Gina Miller

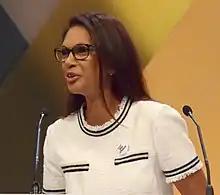
Miller in 2018

Gina Nadira Miller (' Singh"'; born 19 April 1965) is a Guyanese-British business owner and activist who initiated the 2016 "R (Miller) v Secretary of State for Exiting the European Union" court case against the British government over its authority to implement Brexit without approval from Parliament. In September 2019, she successfully challenged the government's prorogation of Parliament, formally supported in the legal proceedings by the former prime minister Sir John Major and the shadow attorney general, Shami Chakrabarti. She founded the True and Fair Campaign in 2012, calling for an end to financial misconduct in the investment and pension industries. Miller was a candidate in the 2025 University of Cambridge Chancellor election.